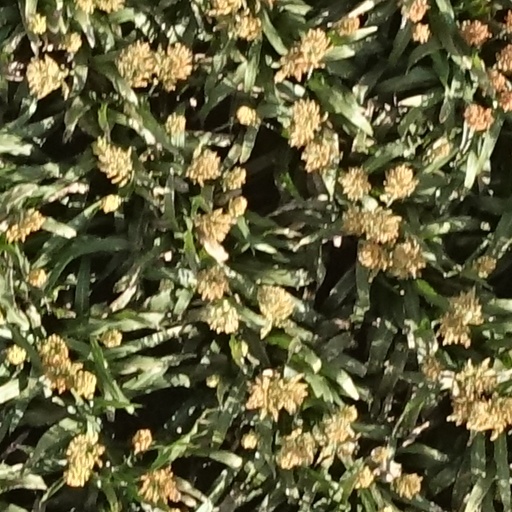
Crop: sorghum